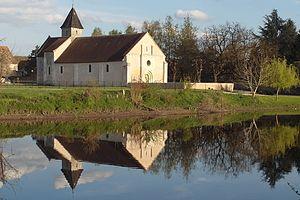
Commune de Saint-Germain 86. Eglise de Saint-Germain d'origine romane, édifiée au XIIe siècle sur la rive droite de la Gartempe. Abside demi-circulaire et clocher carré à modillons de l'époque. Très belles peintures murales dont des peintures en grisaille.La façade occidentale est inscrite à l'inventaire des monuments historiques.